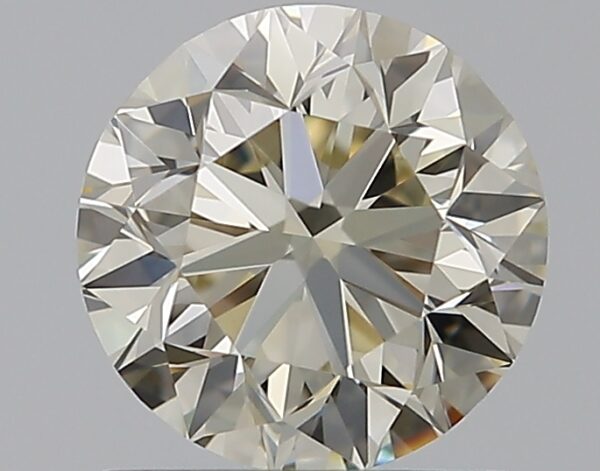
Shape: round
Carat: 0.9
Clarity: VVS2
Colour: M
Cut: VG
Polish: EX
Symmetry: VG
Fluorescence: N
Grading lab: GIA
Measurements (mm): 5.96 x 6.03 x 3.89